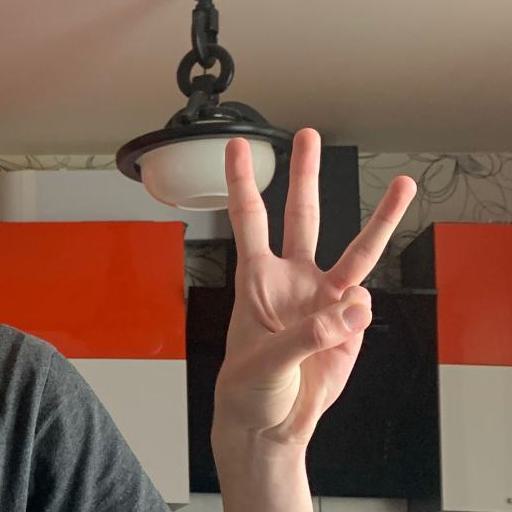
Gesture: three